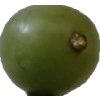
Label: grape